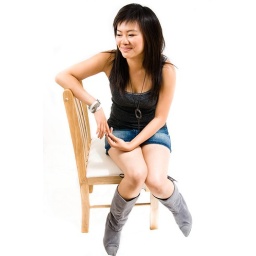
Taken in my home studio. Strobist: SB-600 silver brolly right and SB-80x shoot through brolly left